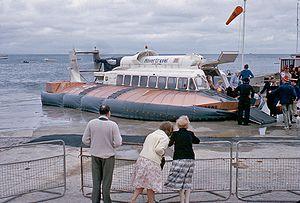
Saunders-Roe est un constructeur aéronautique britannique disparu.